Leven Brown

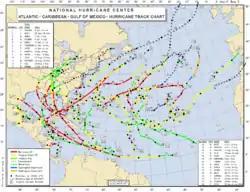
Atlantic hurricanes and storms in 2005

On the first expedition Brown set off solo on 14 August 2005 on a journey. He spent a total of 123 days at sea and covered 4278 miles. There were four named storms on Brown's first voyage: Vince, Delta, Epsilon and Zeta. 2005 was the busiest hurricane season on record. Brown supported 'The Sportsman's Charity' and the Edinburgh 'One City Trust' on this voyage. Brown received a Guinness world record for being the first person to row from mainland Spain to the West Indies.